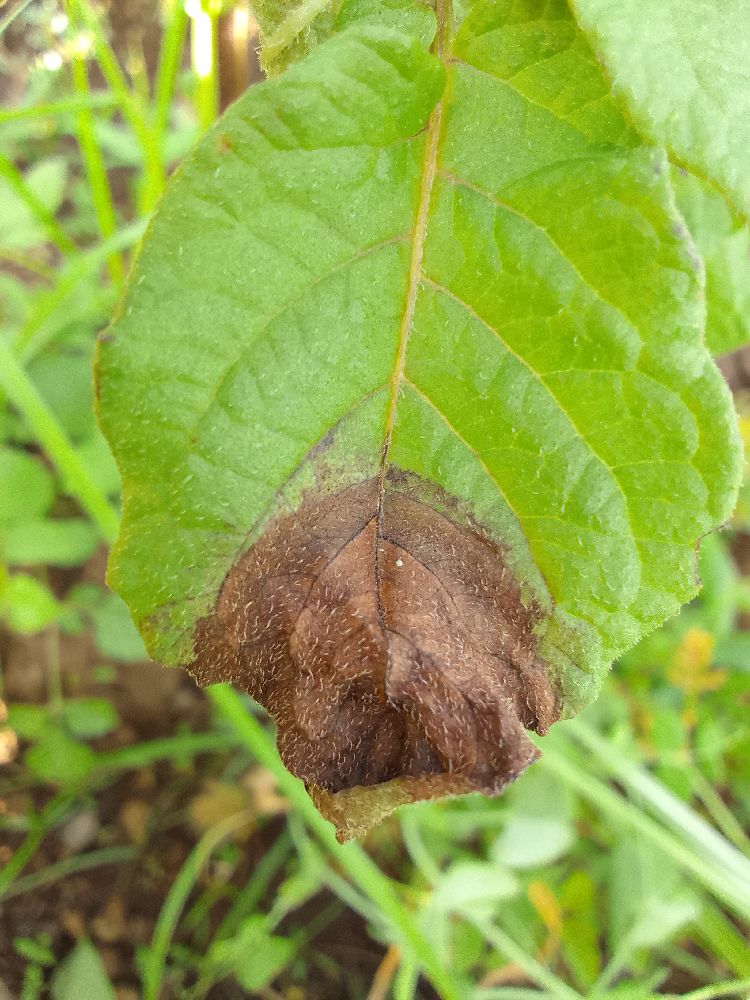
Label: Late blight